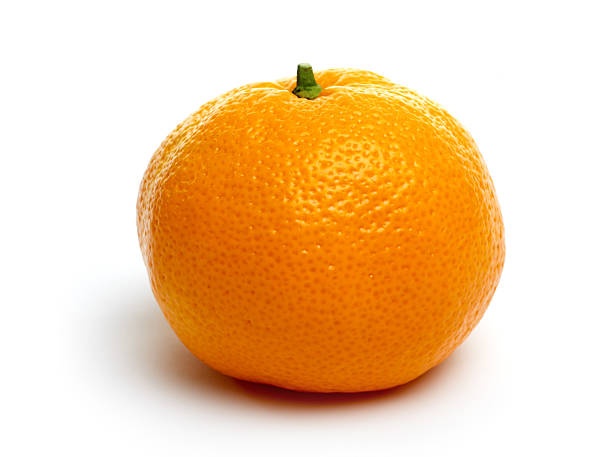
Label: mandarine